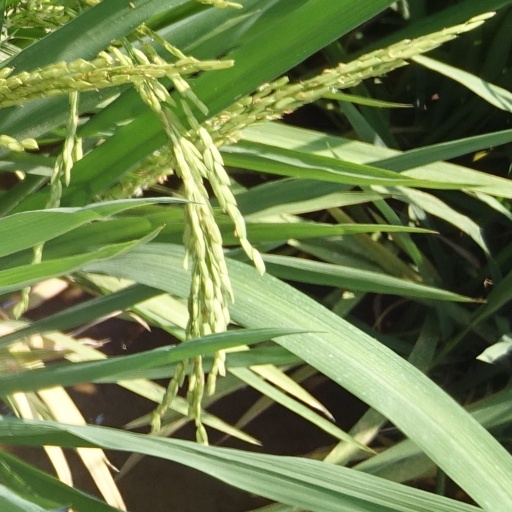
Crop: rice